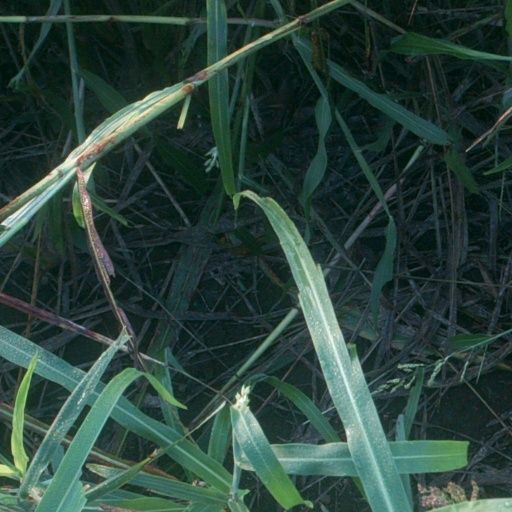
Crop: sorghum